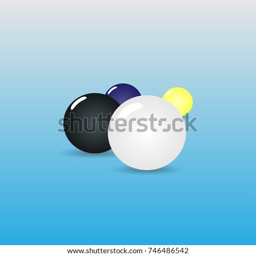
illustration of balls with a shadow on a light background .